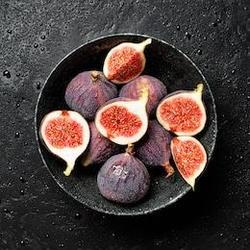
Label: Fig